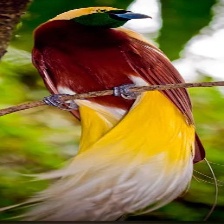
Species: BIRD OF PARADISE
Scientific name: STRELITZIA